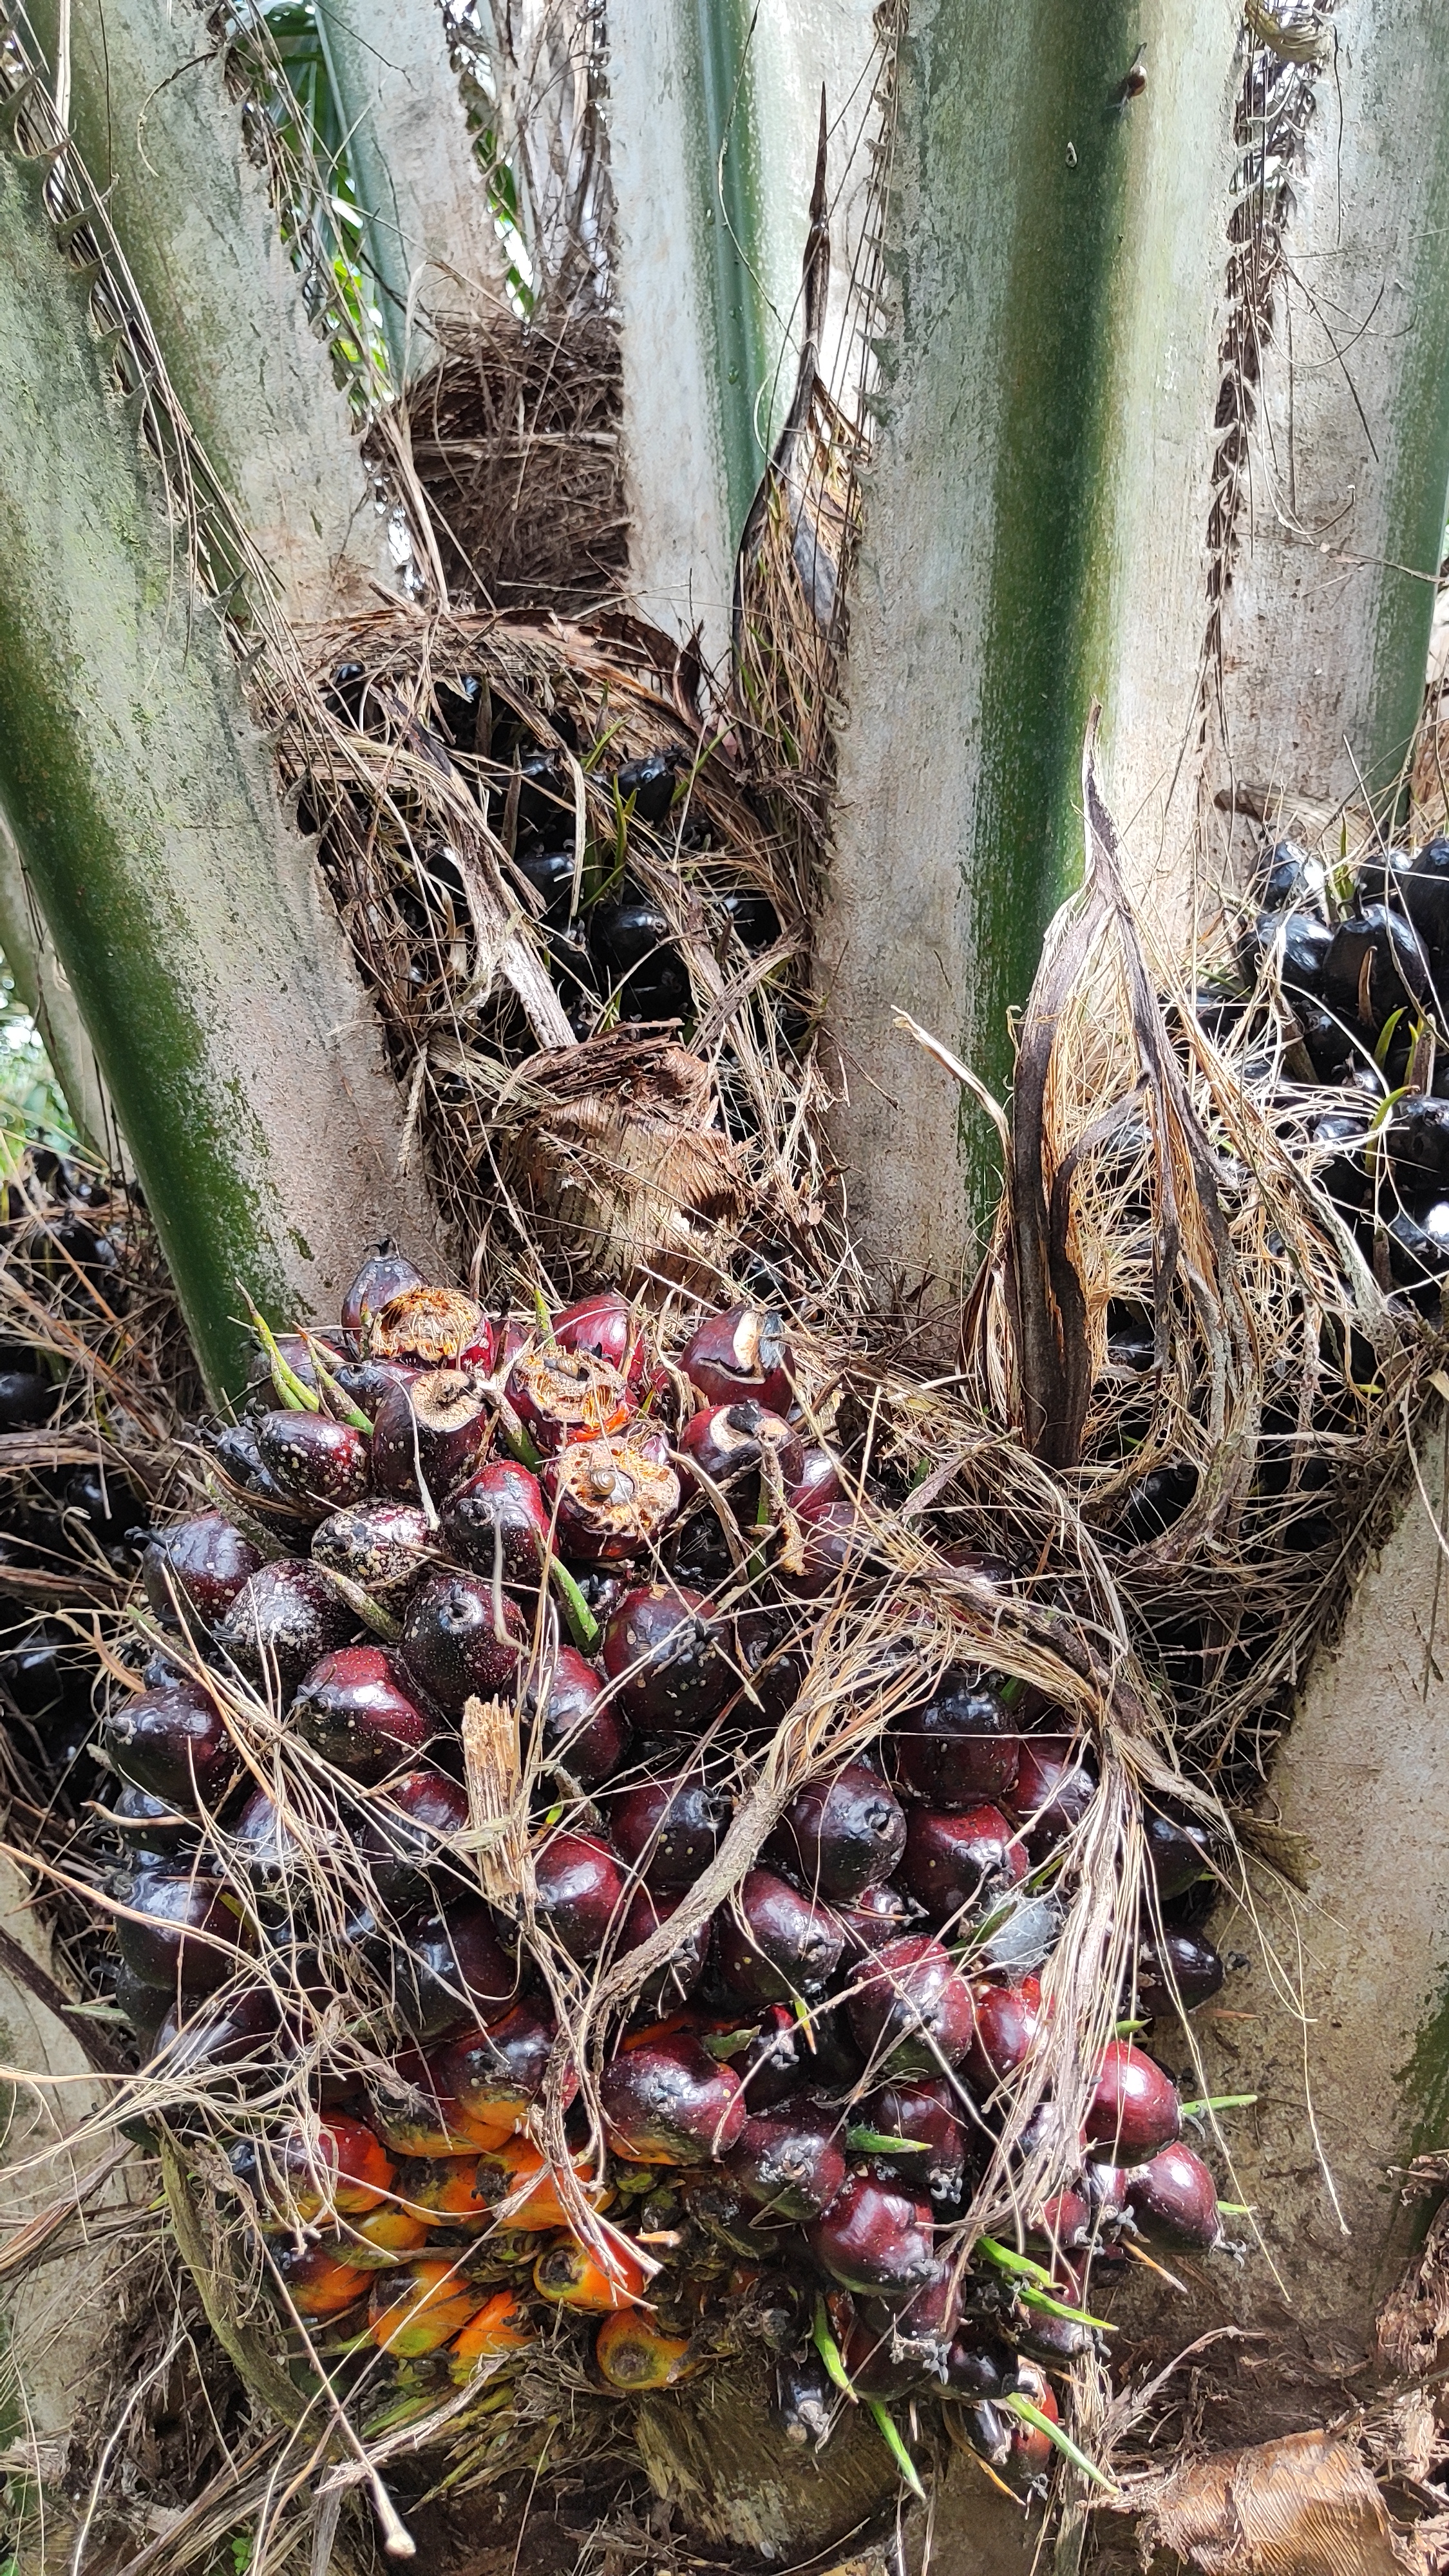
Ripeness: Ripe